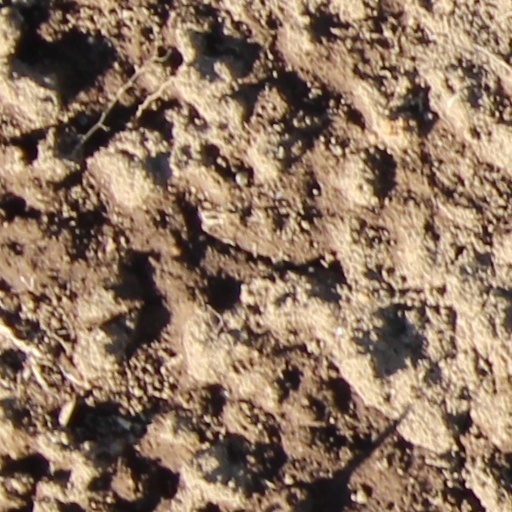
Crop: wheat